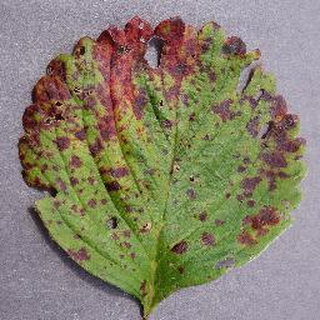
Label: strawberry_leaf_scorch